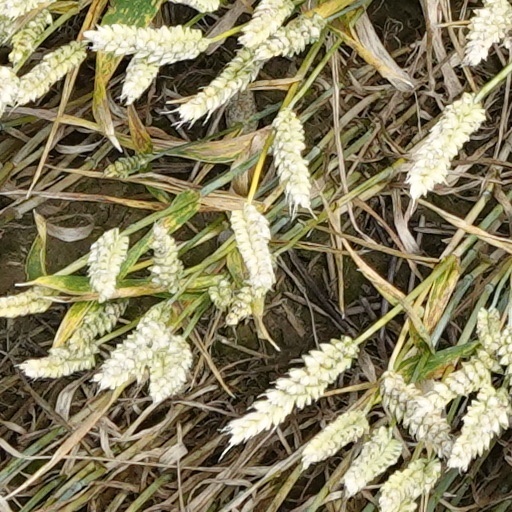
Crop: wheat